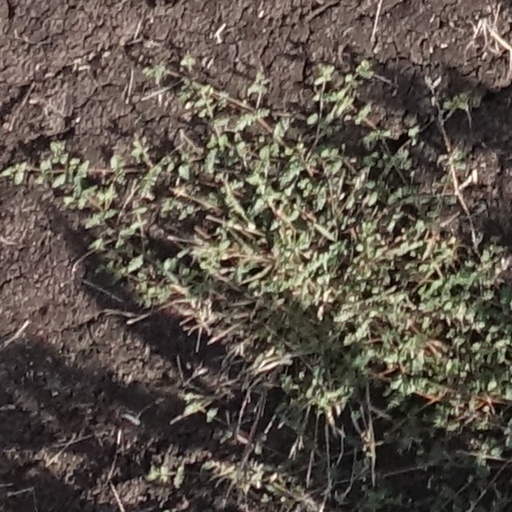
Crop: sorghum